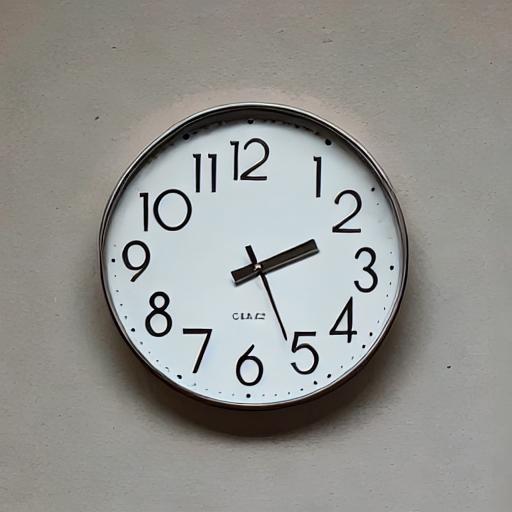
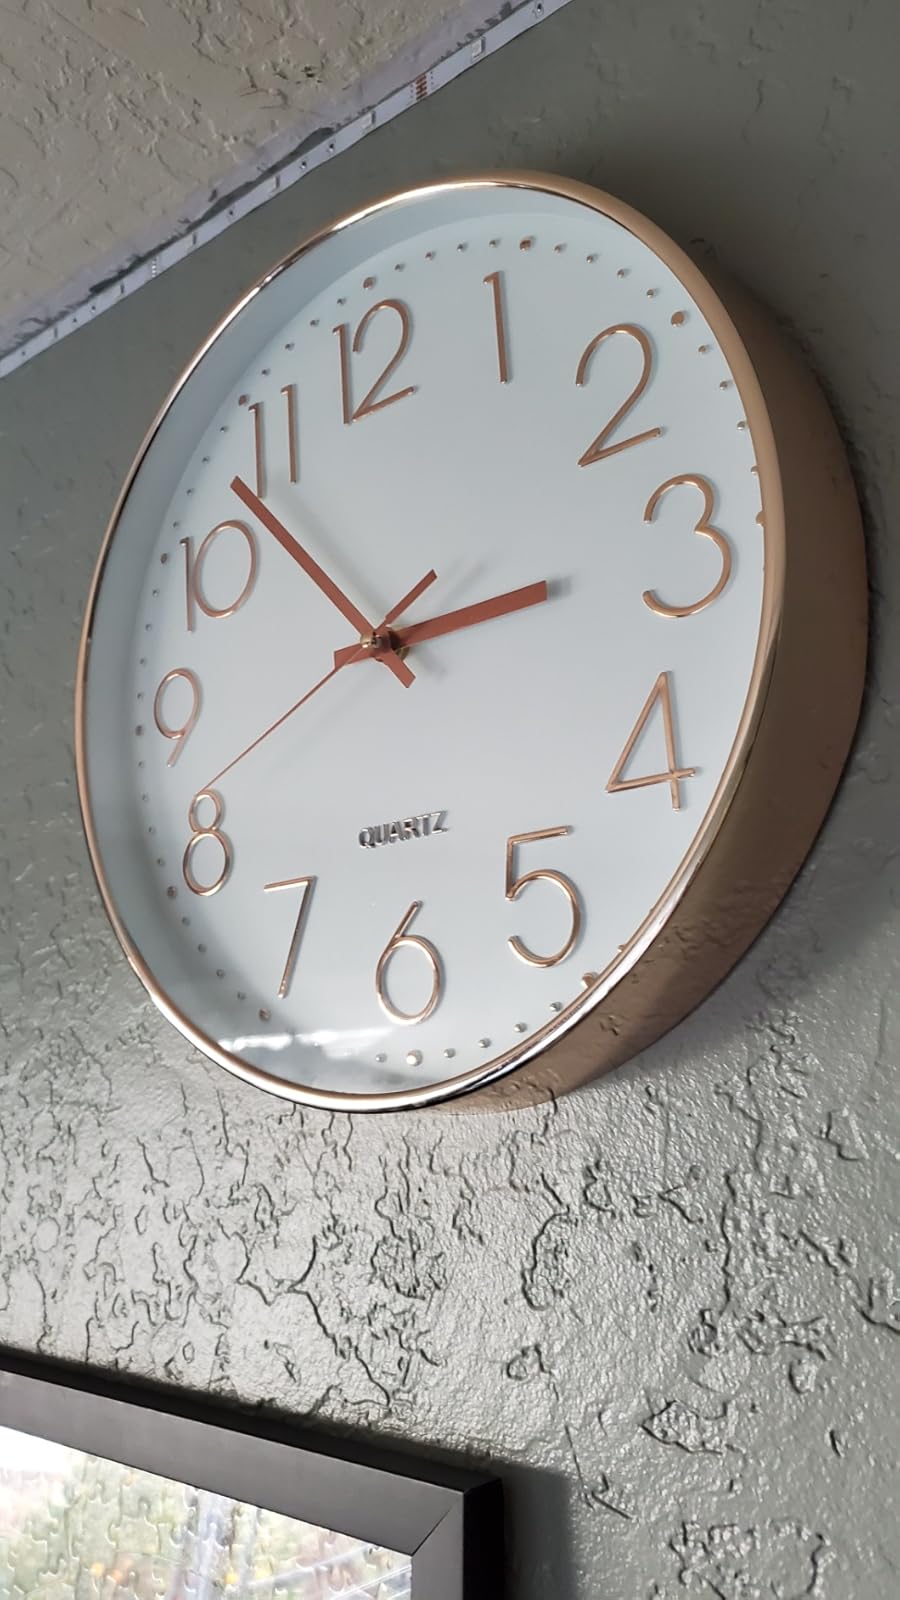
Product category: clock
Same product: no